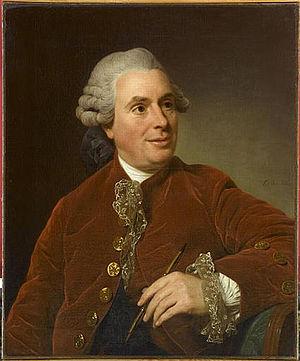
Charles-Nicolas Cochin, dit Charles-Nicolas Cochin fils — pour le distinguer de son père —, né le 22 février 1715 à Paris où il est mort le 29 avril 1790, est un graveur et dessinateur français. Écrivain, il fut aussi ordonnateur des beaux-arts sous la direction du marquis de Marigny, et secrétaire-historiographe de l'Académie royale.